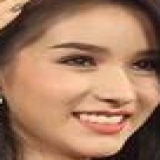
hoa hậu Rinrada Thurapan